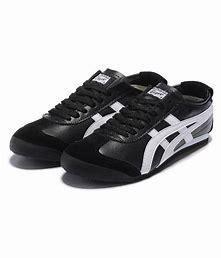
Brand: Onitsuka
Model: Tiger Onitsuka Tiger Mexico 66